Harry Woolf (historian)

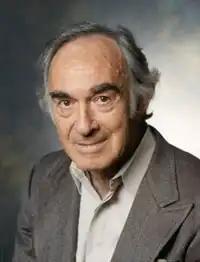
Harry Woolf

Harry Woolf (August 12, 1923 – January 6, 2003) was an American educator and historian of science who served as provost of The Johns Hopkins University and was later the fifth Director of the Institute for Advanced Study.